Eurovision Young Musicians

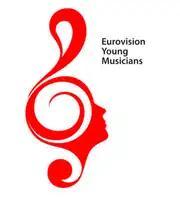
The generic logo used for the 2012, 2014 and 2016 editions of the contest.

Each country is represented by one young talented musician that performs a piece of classical music of their choice accompanied by the local orchestra of the host broadcaster and a jury, composed of international experts, decides the top three participants. From 1986 to 2012 and again in 2018, a semi-final round took place a few days before the contest, and the jury decided as well which participants qualified for the final.